Falcon's Fury

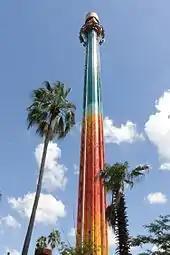
Falcon's Fury's tower

Planning for Falcon's Fury began around the time the park completed its Cheetah Hunt ride in 2011. Ground tests in the Timbuktu area (now known as Pantopia) revealed "interesting soil conditions", with steel beams and concrete required to reinforce the site.